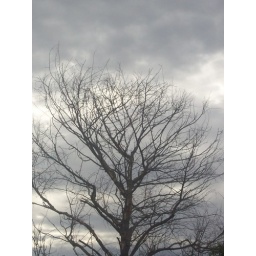
bald tree against a dark sky